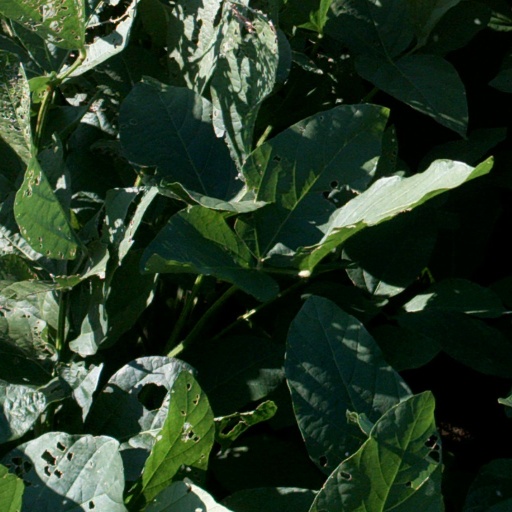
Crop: soybean